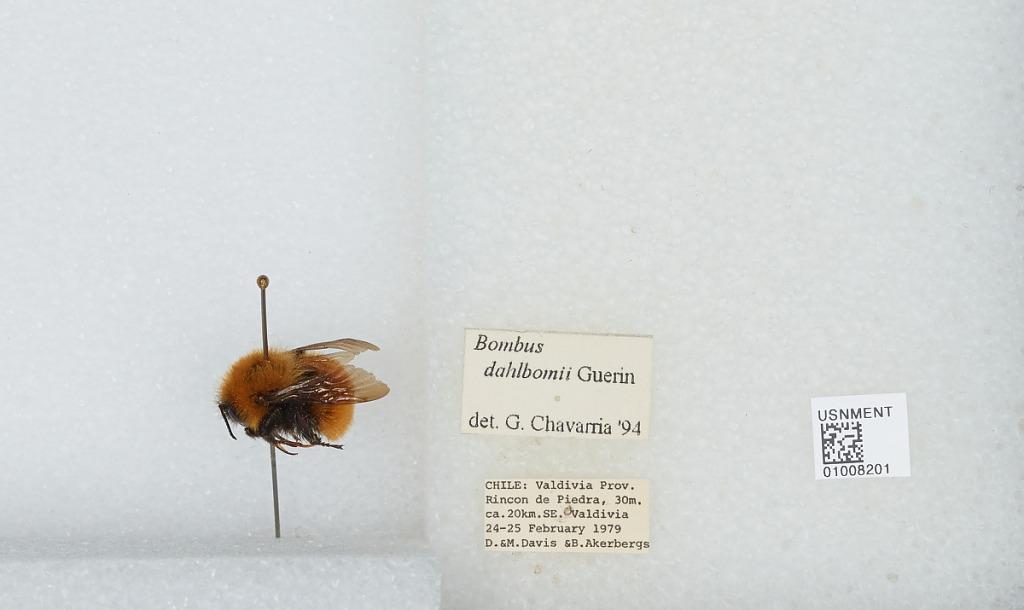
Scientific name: Bombus (Fervidobombus) dahlbomii Guérin
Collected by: M. Davis & B. Akerbergs
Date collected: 1979-2-24
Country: Chile
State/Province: Los Rios
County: Valdivia
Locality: Rincon de Piedra, circa 20 kilometers southeast of Valdivia
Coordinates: -39.9203, -73.1066
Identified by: Chavarria, G.